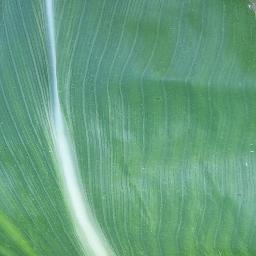
Label: Corn_(Maize)___Healthy